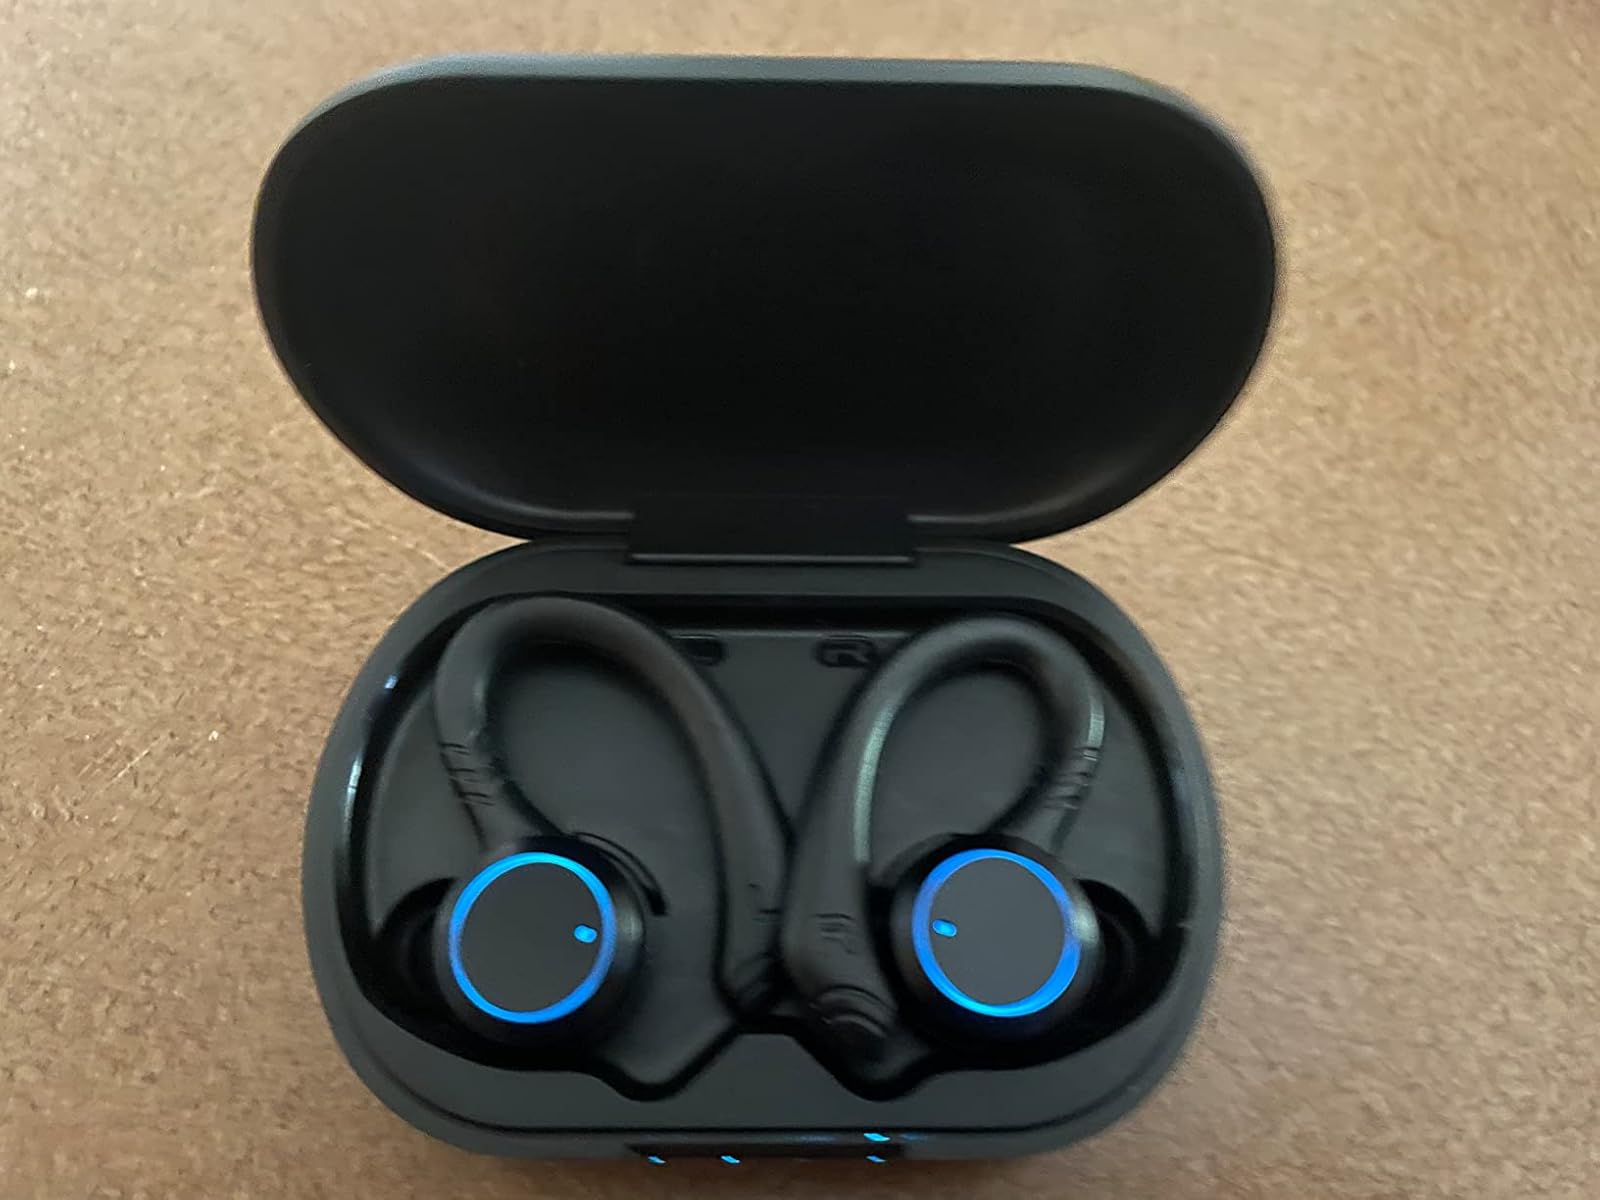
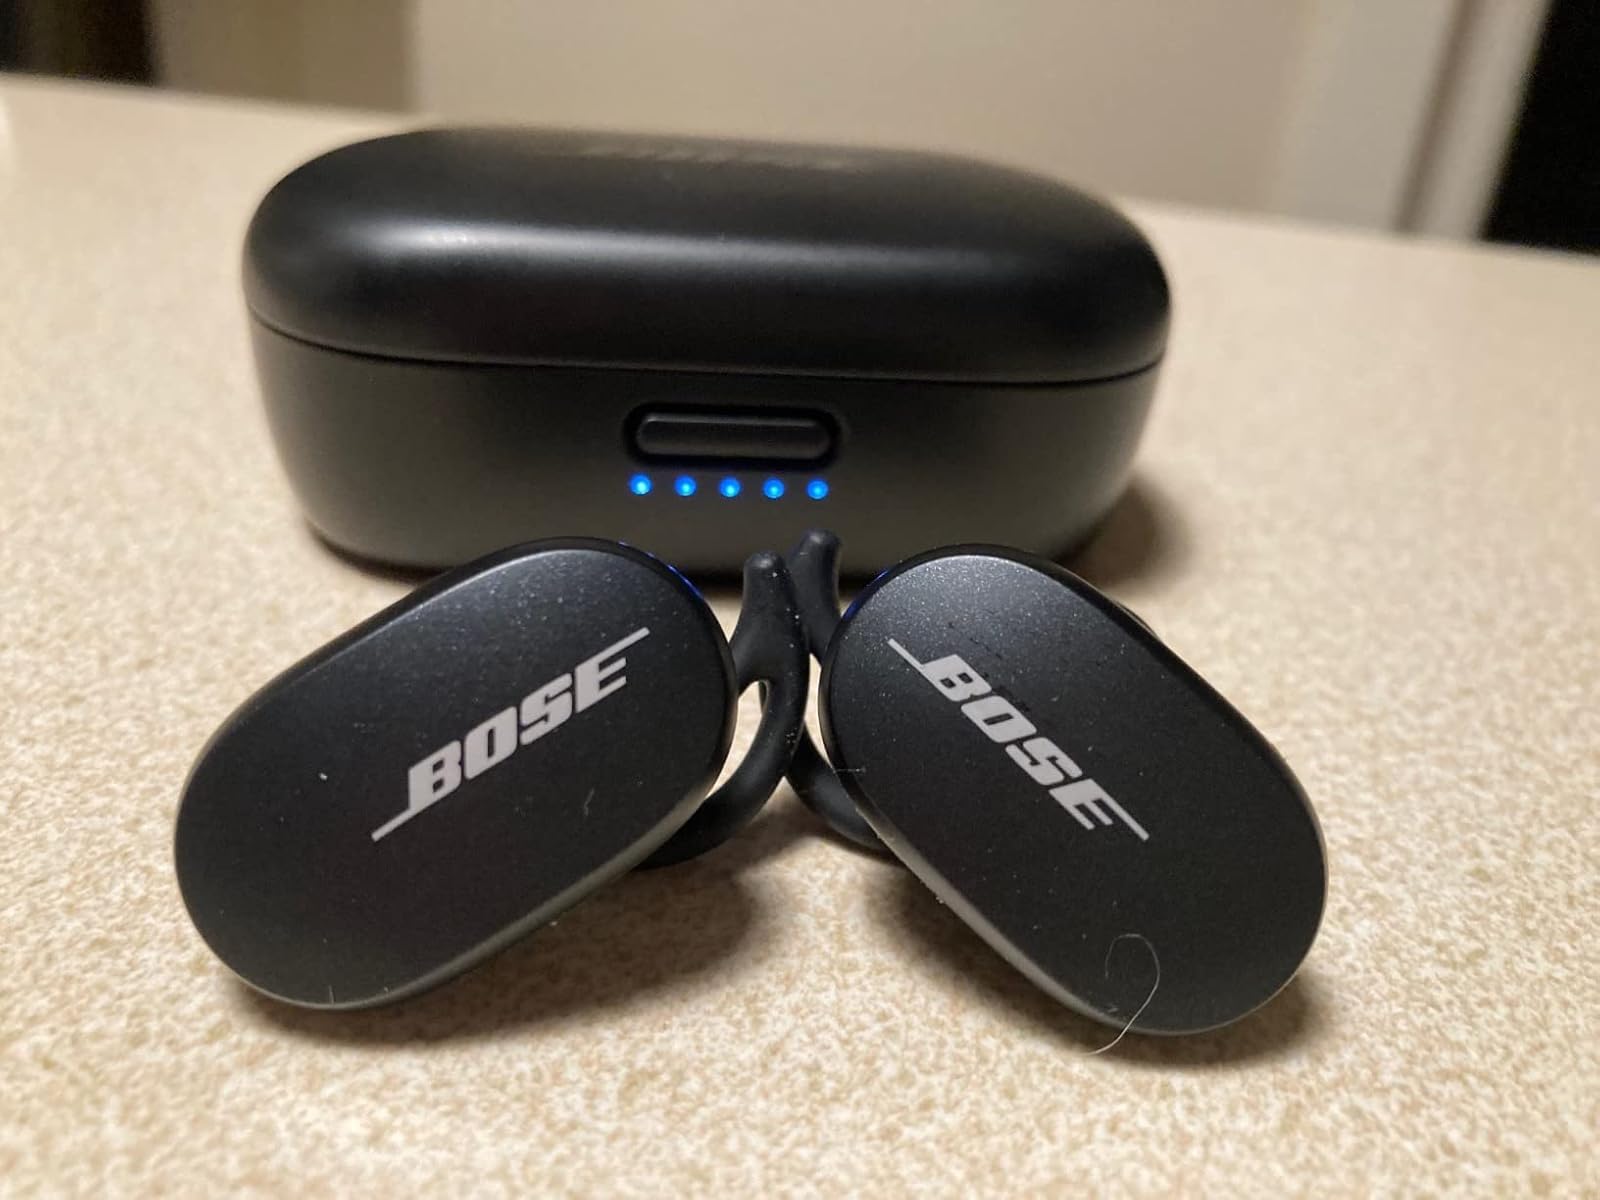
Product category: earbuds
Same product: no